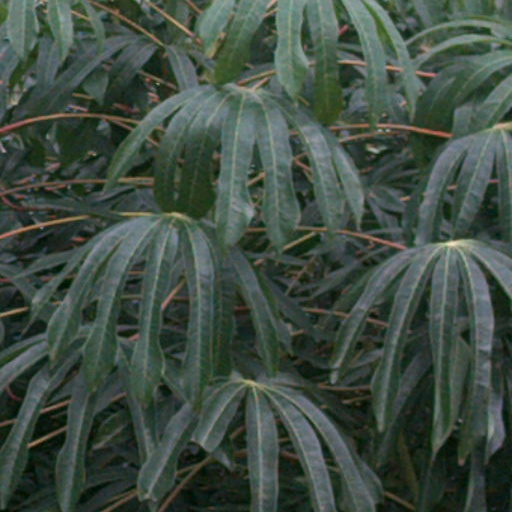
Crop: cassava